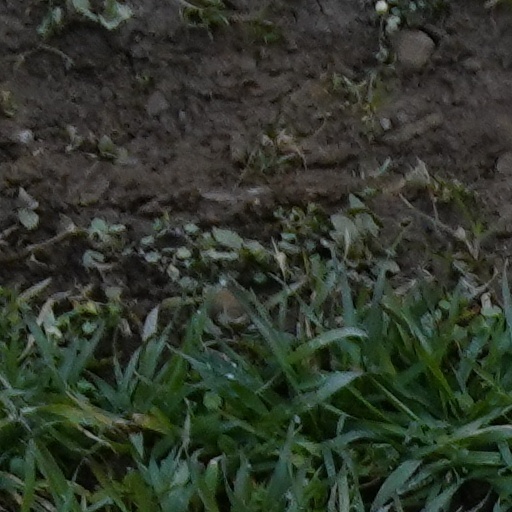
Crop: wheat